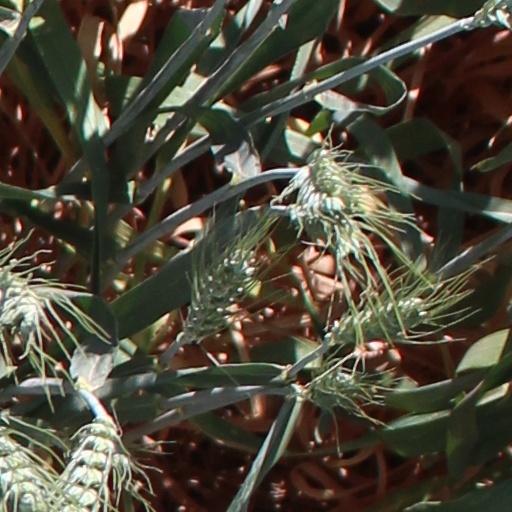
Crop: wheat